Lupión

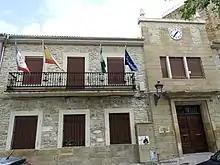
Lupión Town Hall

Lupión is a municipality in the province of Jaén, Andalusia, Spain.